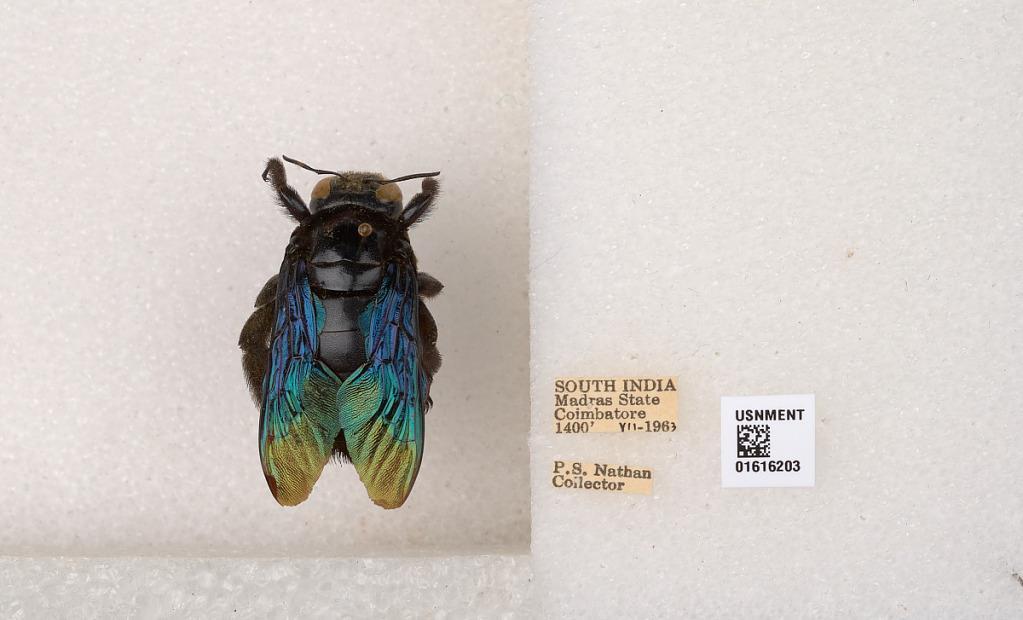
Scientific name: Xylocopa (Mesotrichia) tenuiscapa Westwood
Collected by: P. Nathan
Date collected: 1963-7-1
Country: India
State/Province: Tamil Nadu
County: Coimbatore
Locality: Coimbatore